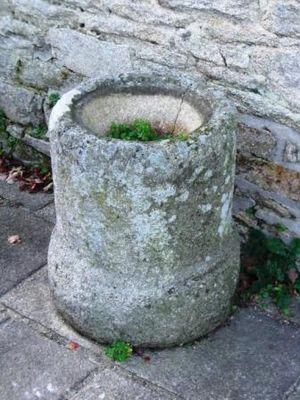
Lizio [lizjo] est une commune française, située dans le département du Morbihan de la région Bretagne.Ses habitants sont appelés les Liziotais.